2021 International Swimming League

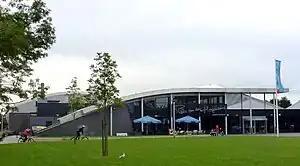
Pieter van den Hoogenband Zwemstadion, Semifinals and Final venue in Eindhoven.

The schedule consisted of eleven regular season and play in meets in Naples, followed by six Semifinals and the Final Match in Eindhoven.